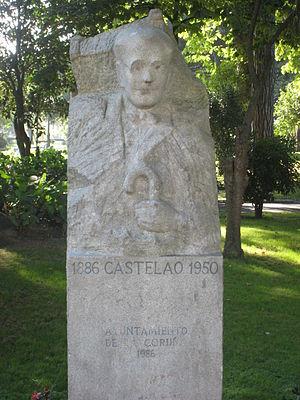
Alfonso Daniel Manuel Rodríguez Castelao, appelé le plus souvent Castelao, était un écrivain espagnol de langue galicienne et homme politique de Galice. Il est considéré comme le père du nationalisme galicien. Sa personnalité polyfacétique sur le plan culturel, en tant que dessinateur, caricaturiste et écrivain, fait de lui un des plus grands symboles de l'identité galicienne.